Paul Hermann (botanist)

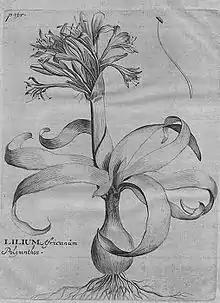
"Lilium Africanum Polyanthos" in "Paradisus batavus", 1698

Hermann's "Paradisus batavus", a description of the plants of the Leyden university botanical garden, was published three years after his death in 1698 and edited by William Sherard. There was a second edition published in 1705. Sherard edited his notes and solicited patronage for the publication of this important book. They were students together of Tournefort in Paris in 1688. This is where Hermann perfected his botanical draughtsmanship. Later Sherard collected more of his notes and produced a catalog published as "Musaeum Zeylanicum" (1717, 2nd edn.: 1727). Hermann's original Ceylon collection was used by Carl Linnaeus when he wrote his "Flora Zeylanica" (1747) and "Species plantarum" (1753), using the abbreviation "Hermann herb." in those publications. After Hermann's collections had passed through many hands, they were eventually purchased by Sir Joseph Banks. Now they are kept at the Natural History Museum in London. Hermann was a very good botanical illustrator and had an excellent botanical grasp as declared by Linnaeus himself.